Cold War

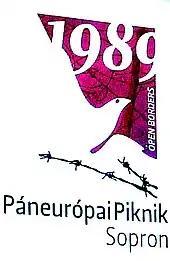
The Pan-European Picnic took place in August 1989 on the Hungarian-Austrian border.

The period in the late 1970s and early 1980s showed an intensive reawakening of Cold War tensions and conflicts. Tensions greatly increased between the major powers with both sides becoming more militant. Diggins says, "Reagan went all out to fight the second cold war, by supporting counterinsurgencies in the third world." Cox says, "The intensity of this 'second' Cold War was as great as its duration was short."